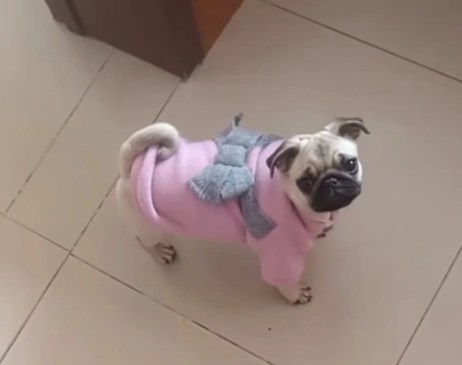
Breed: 798-n000130-pug